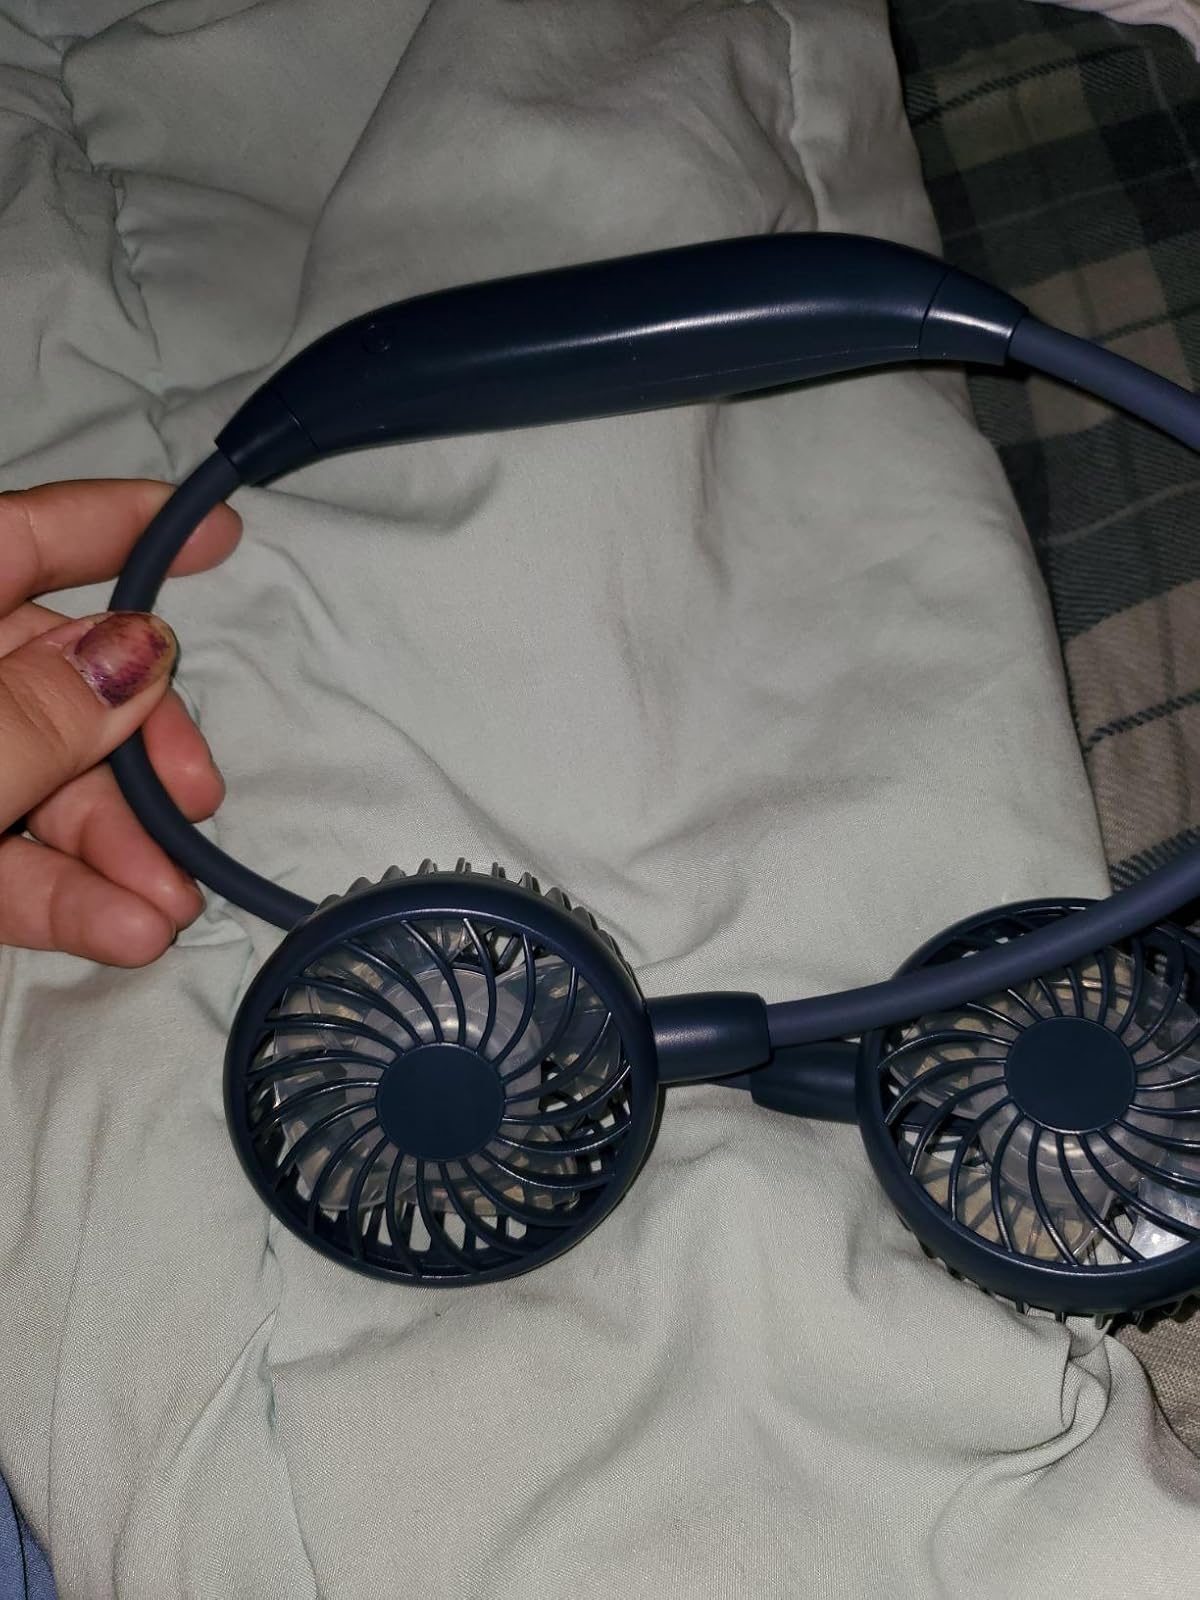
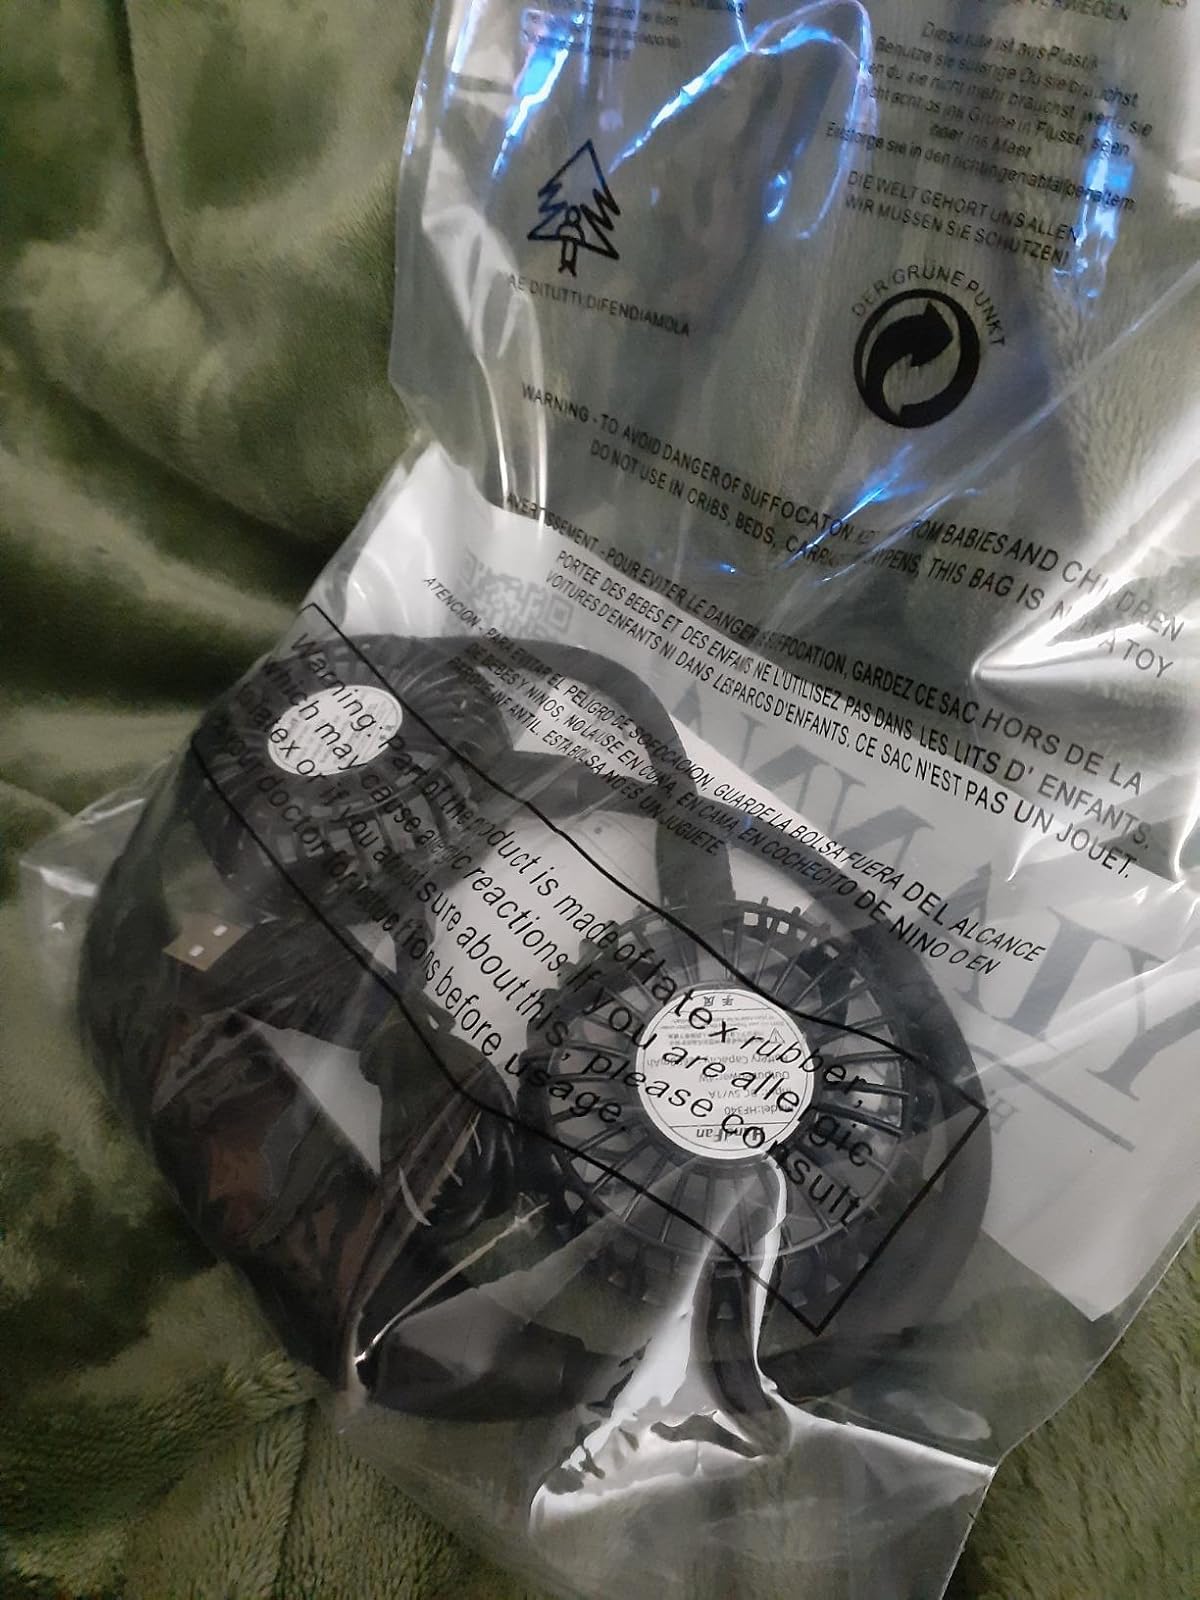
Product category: fan
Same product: no